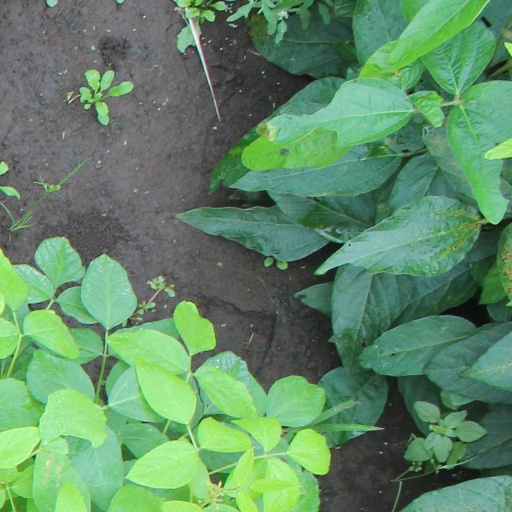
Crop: soybean